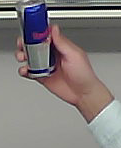
Product: redbull_energydrink